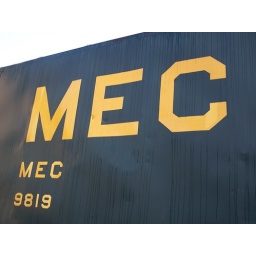
A old railroad car in deep river connecticut